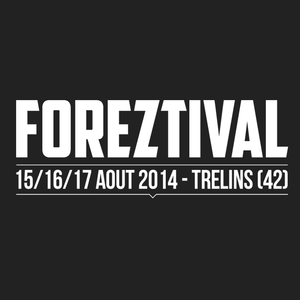
Logo Foreztival 2014
Le Foreztival est un festival qui a lieu à Trelins dans la Loire. Il est organisé par l'association FZL.